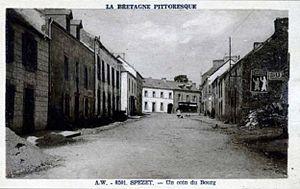
La rue principale de Spézet vers 1900 (carte postale)
Spézet [spezɛt] est une commune du département du Finistère, dans la région Bretagne, en France.